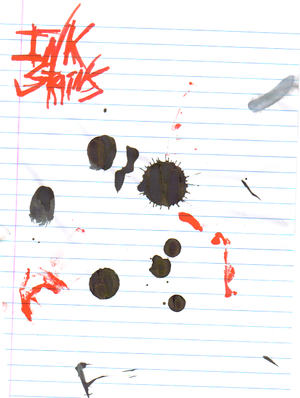
Une tache est une décoloration ou une altération de la couleur sur une partie d'un tissu, d'un vêtement, ou tout autre type d'objet, le plus souvent créée involontairement.